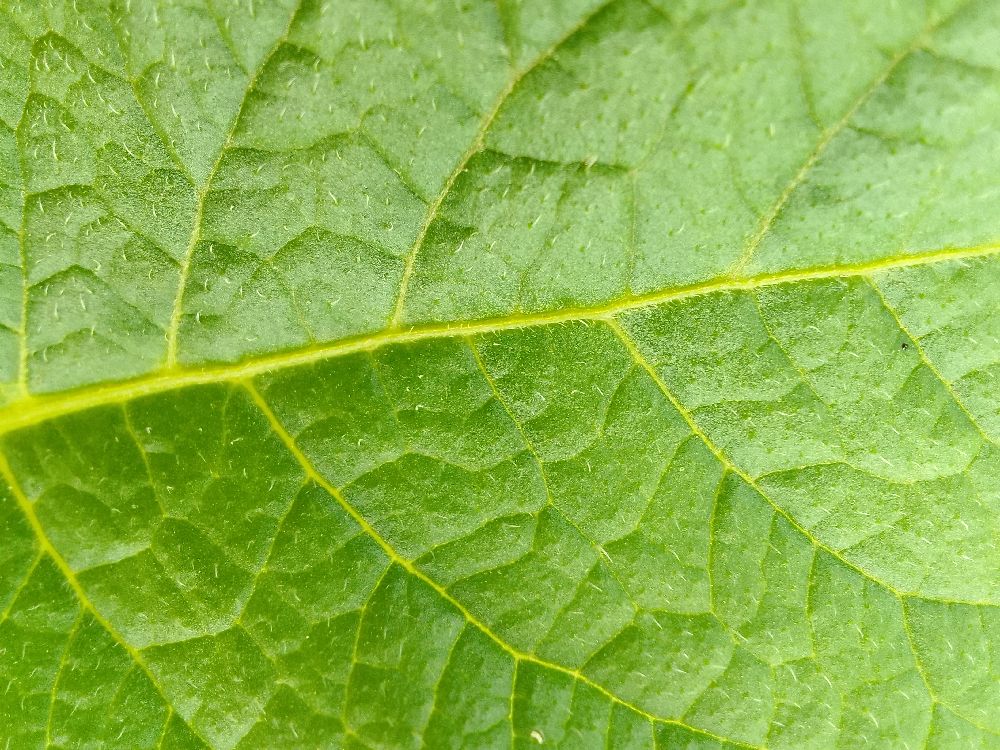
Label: Healthy